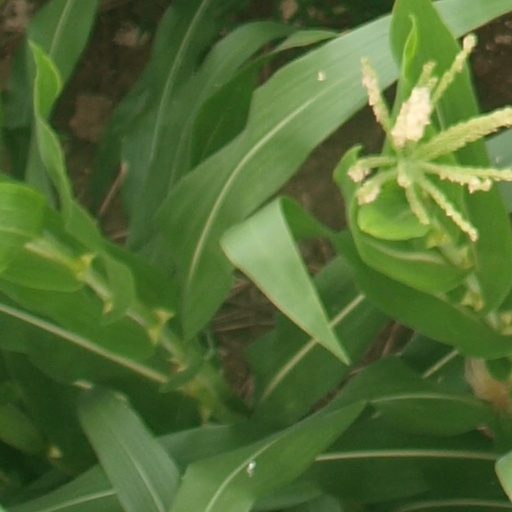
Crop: maize; corn